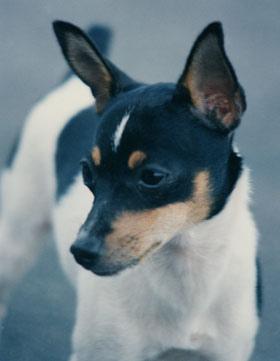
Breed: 237-n000095-toy_terrier